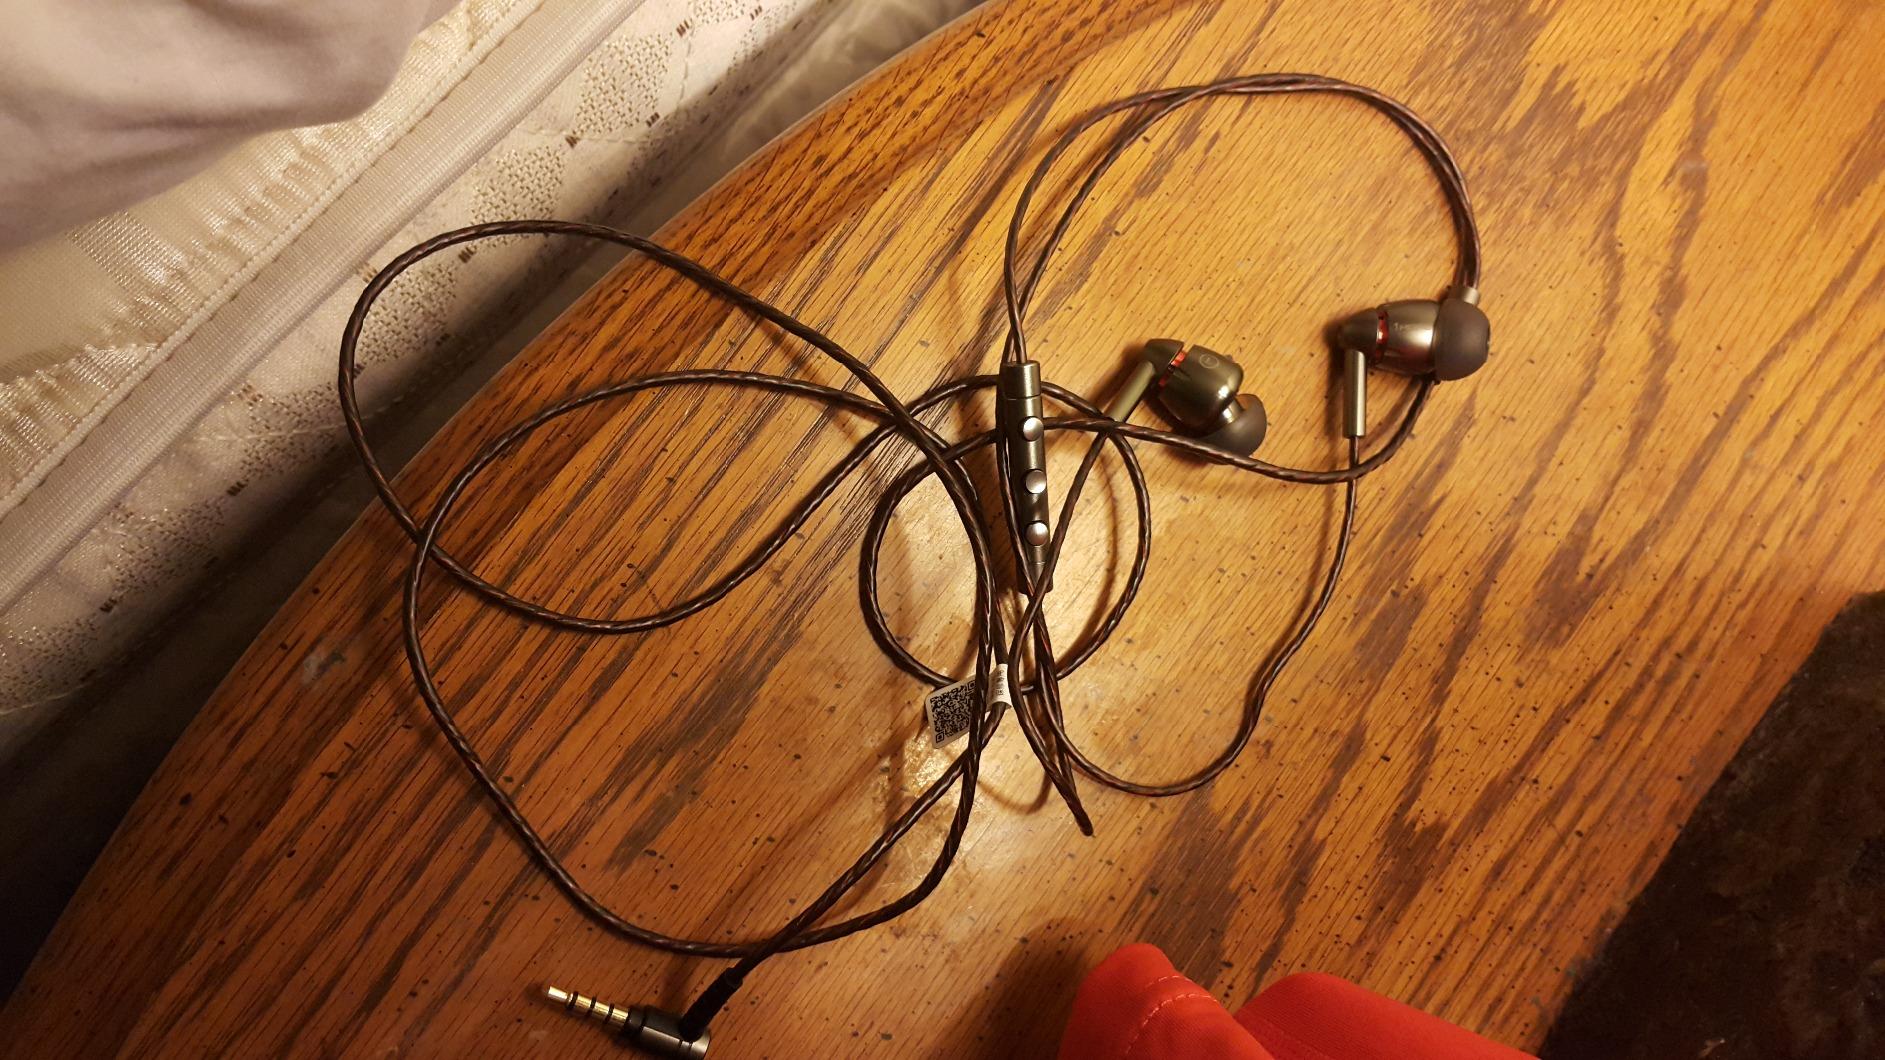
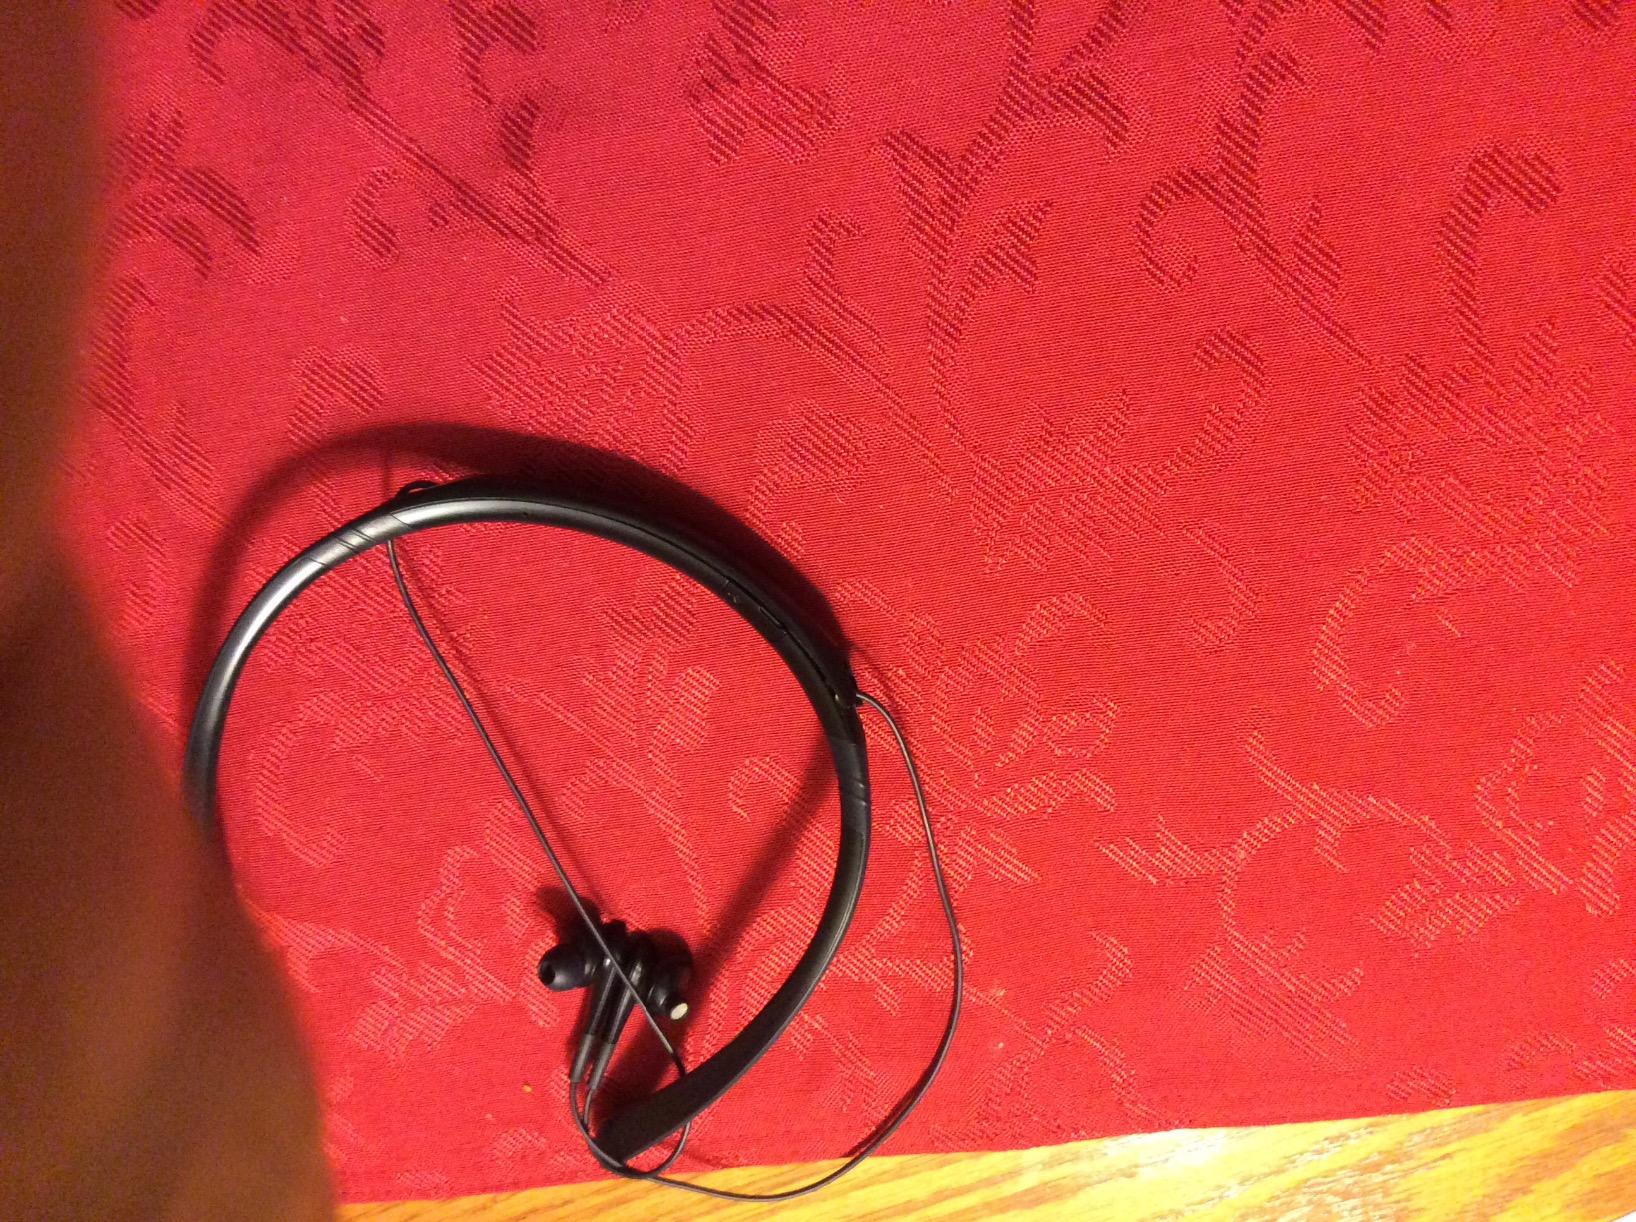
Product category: headphones
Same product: no